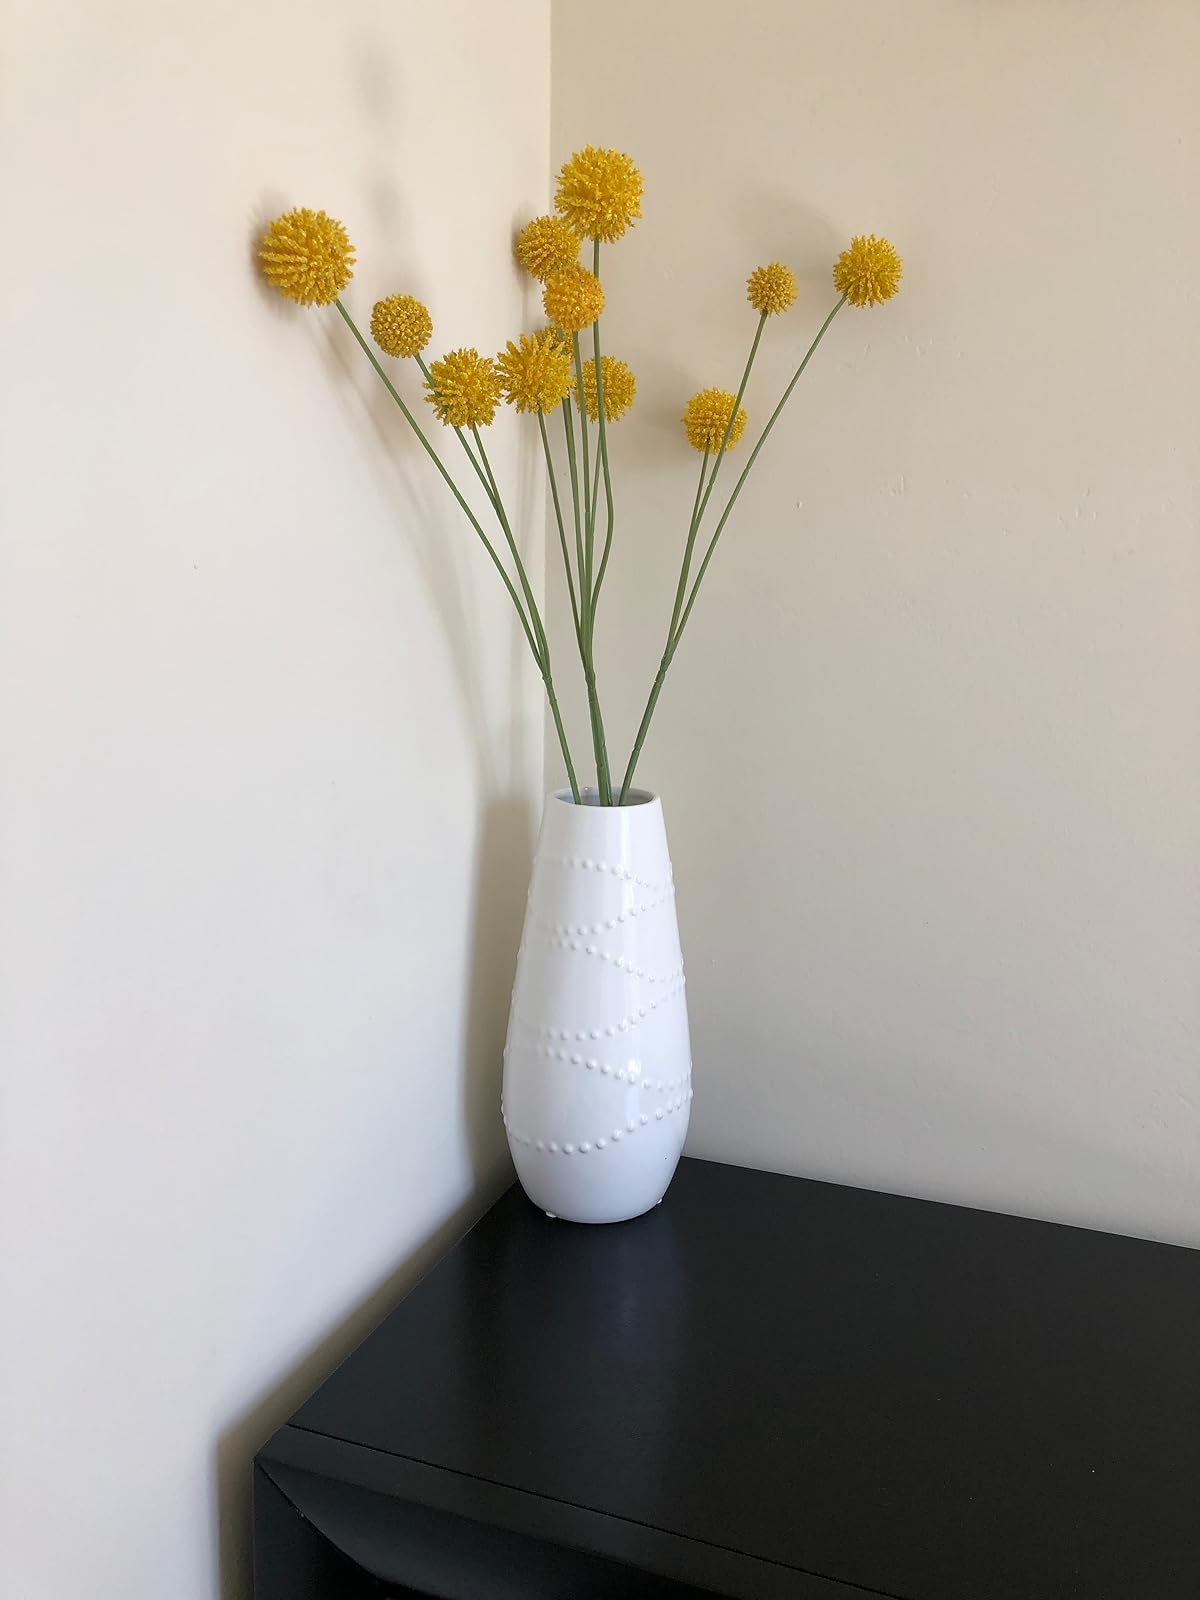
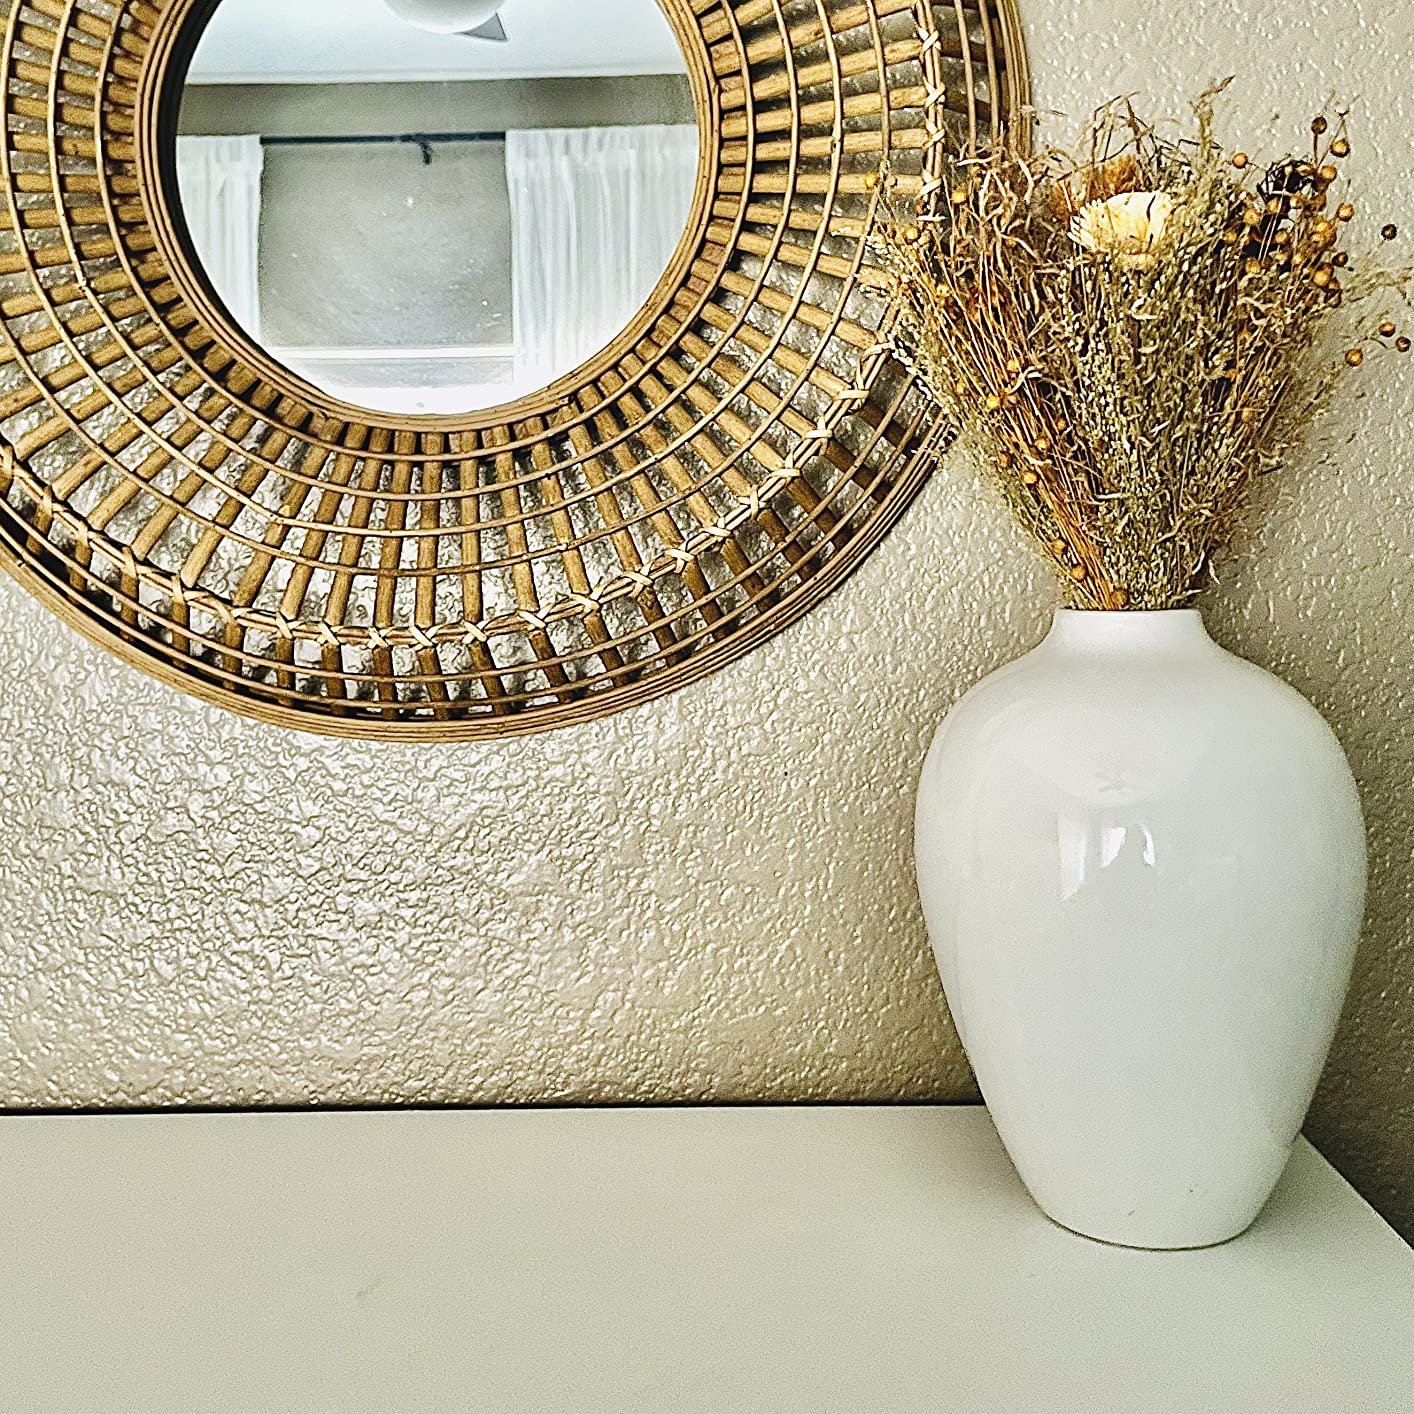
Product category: vase
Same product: no